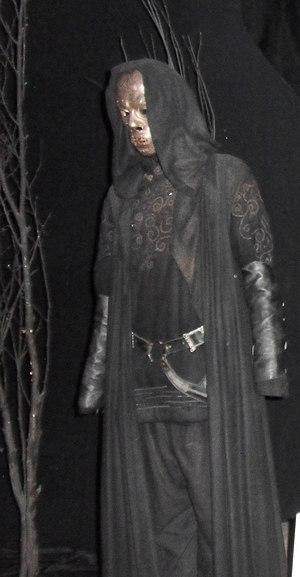
Costume de mangemort, Harry Potter Exhibition, Cité du Cinéma, Saint Denis (Paris) avril 2015